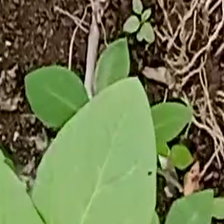
Weed species: Moti_dudhi(Euphorbia_geneculata_L)